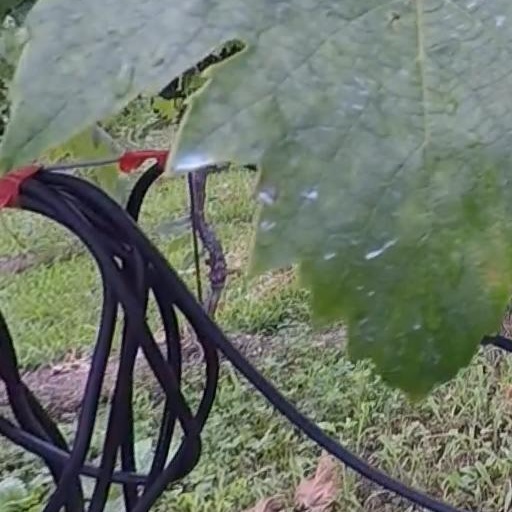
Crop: grape